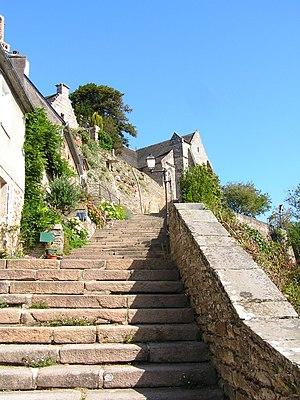
Église de la Trinité de Brélévenez à Lannion, vue depuis les marches de Brélévenez. This building is classé au titre des Monuments Historiques. It is indexed in the Base Mérimée, a database of architectural heritage maintained by the French Ministry of Culture,